Oei Hui-lan

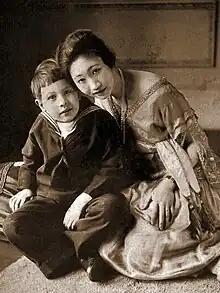
Oei Hui-lan, then Mrs Beauchamp Caulfield-Stoker, Countess Hoey Stoker, and her eldest son, Lionel Montgomery Caulfield-Stoker, in 1920

It had not been an easy marriage, with published reports indicating that Hui-lan's personality, pretensions, and social ambitions had driven her husband to distraction, to the point that by World War I they had become incompatible. "The Sketch" noted that "Countess Hoey Stoker is one of the best-known figures in London Society. She is the daughter of...the 'Rockefeller of China'." The society magazine "Tatler" described her as having "a fondness for aviation and [being] among the first ladies to indulge in civilian flying", while "The Times" noted that "no dance or other function was complete without [her]...a famous beauty who drove her own motor car about London…a little grey two-seater Rolls Royce that could often be seen threading rapidly through traffic." Margaret Macdonald observed Hui-lan, dressed as a Chinese ("which in reality she is"), at a costume party at The Ritz, also attended by Lady Diana Manners, the Duchess of Sutherland and Margot Asquith. Hui-lan reveled in the dancing and fashion opportunities provided by London high society. She also reveled in avant-garde fashion: "I was allowed to wear my favorite dinner dress, an amazing creation with full Turkish trousers made of green chiffon, a gold lame bodice and a brief yellow jacket. I tucked gold and green flowers in my hair and wore a triple strand of pearls". It was, she later remarked, "the brink of the flapper era and I fitted in like a charm. I had the figure for it, tiny and small bosomed, and the vitality. If you can imagine a Chinese flapper, it was I."